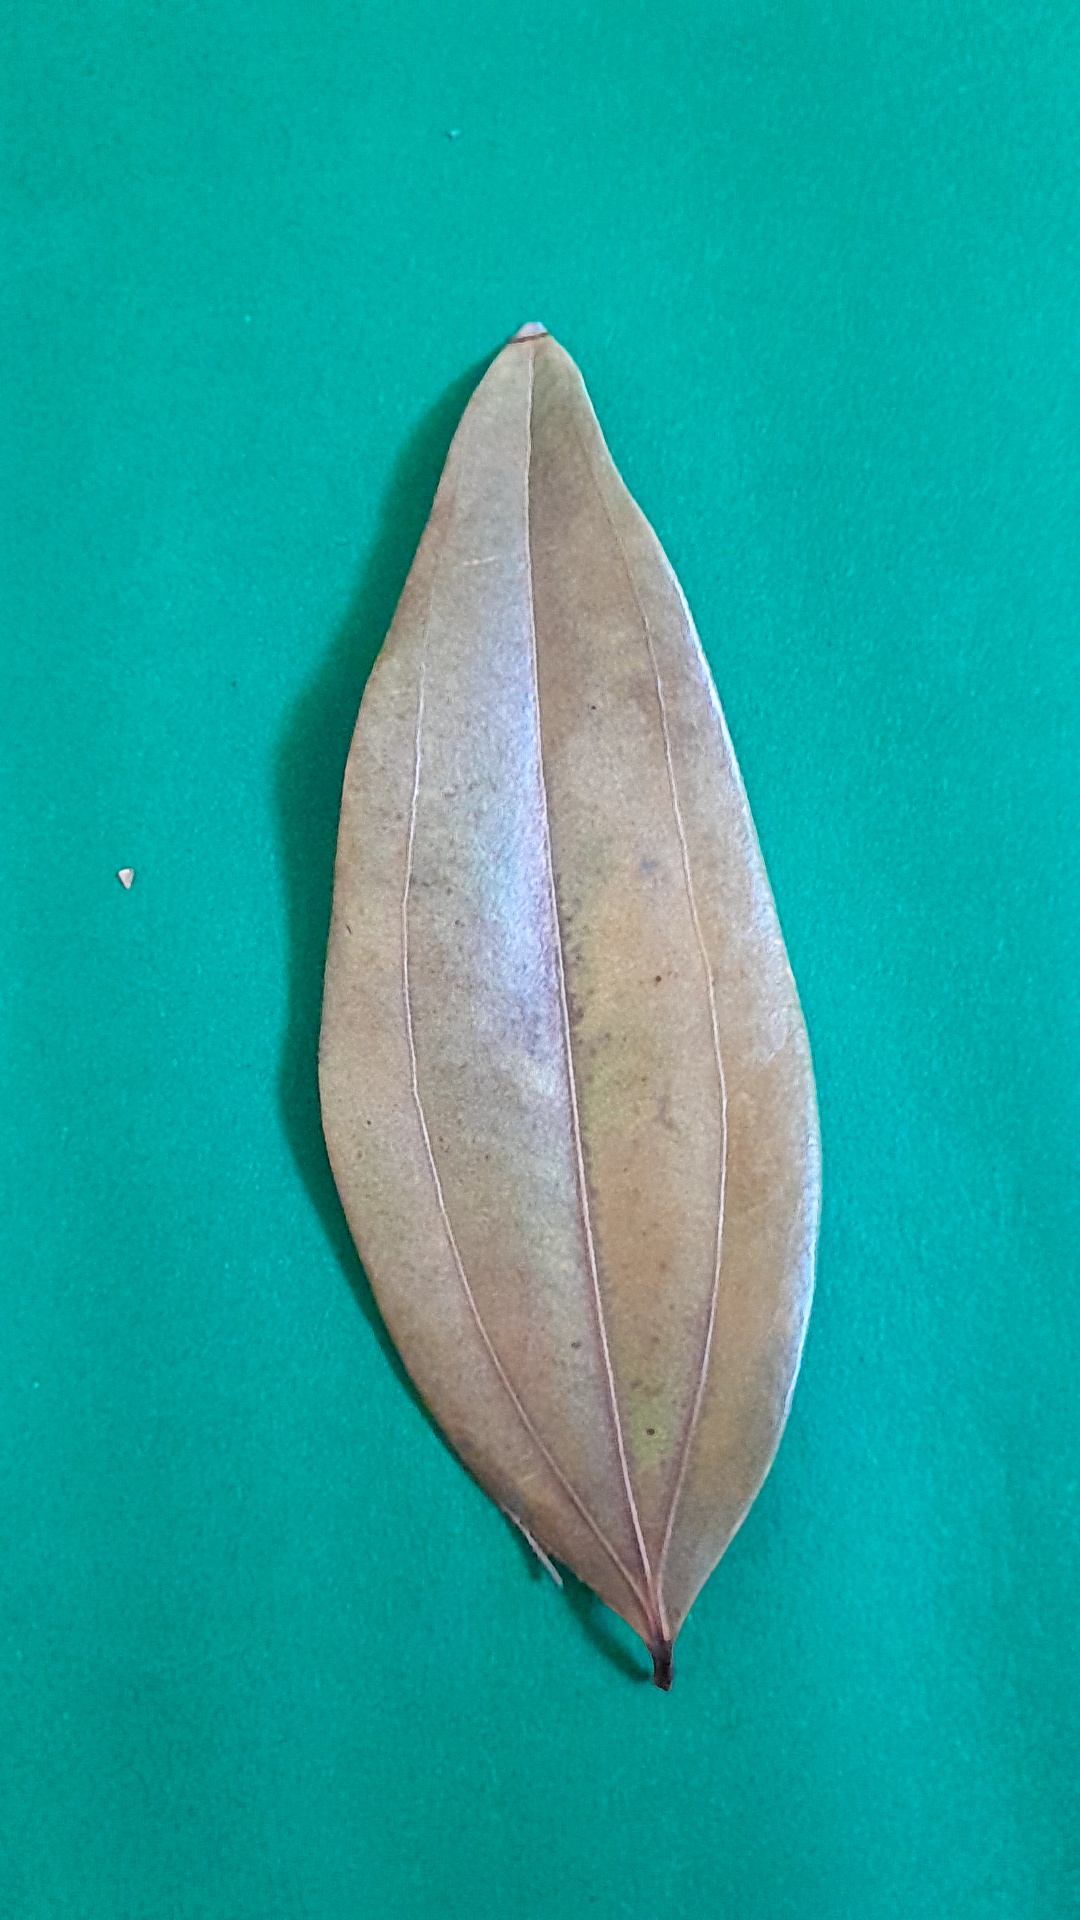
Label: Dry Leaf